Vuisternens-devant-Romont

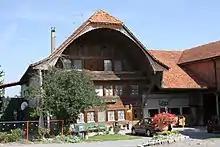
Farm House

The Farm House at Route De Villariaz 11 is listed as a Swiss heritage site of national significance.